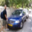
Label: automobile